Dick DeBartolo

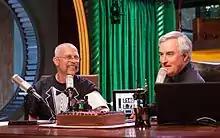
Dick DeBartolo and Leo Laporte in July 2011

In February 2006, Dick DeBartolo and Leo Laporte began producing a podcast called The Daily Giz Wiz, a short, daily discussion about technology and gadgets appearing on TWiT.tv. Each episode features one gadget chosen by DeBartolo, except for Tuesdays, when Laporte chooses it (Turn the Tables Tuesday). Many times, the gadget is not a fancy mainstream one, but a weird, odd, or extremely simple device. For the Friday episodes, DeBartolo picks the gadget from his Gadget Warehouse, an actual storage facility in NYC he rents for keeping his old gadgets.